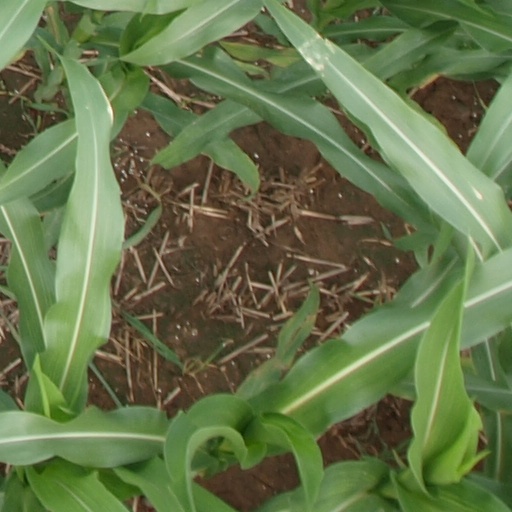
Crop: maize; corn